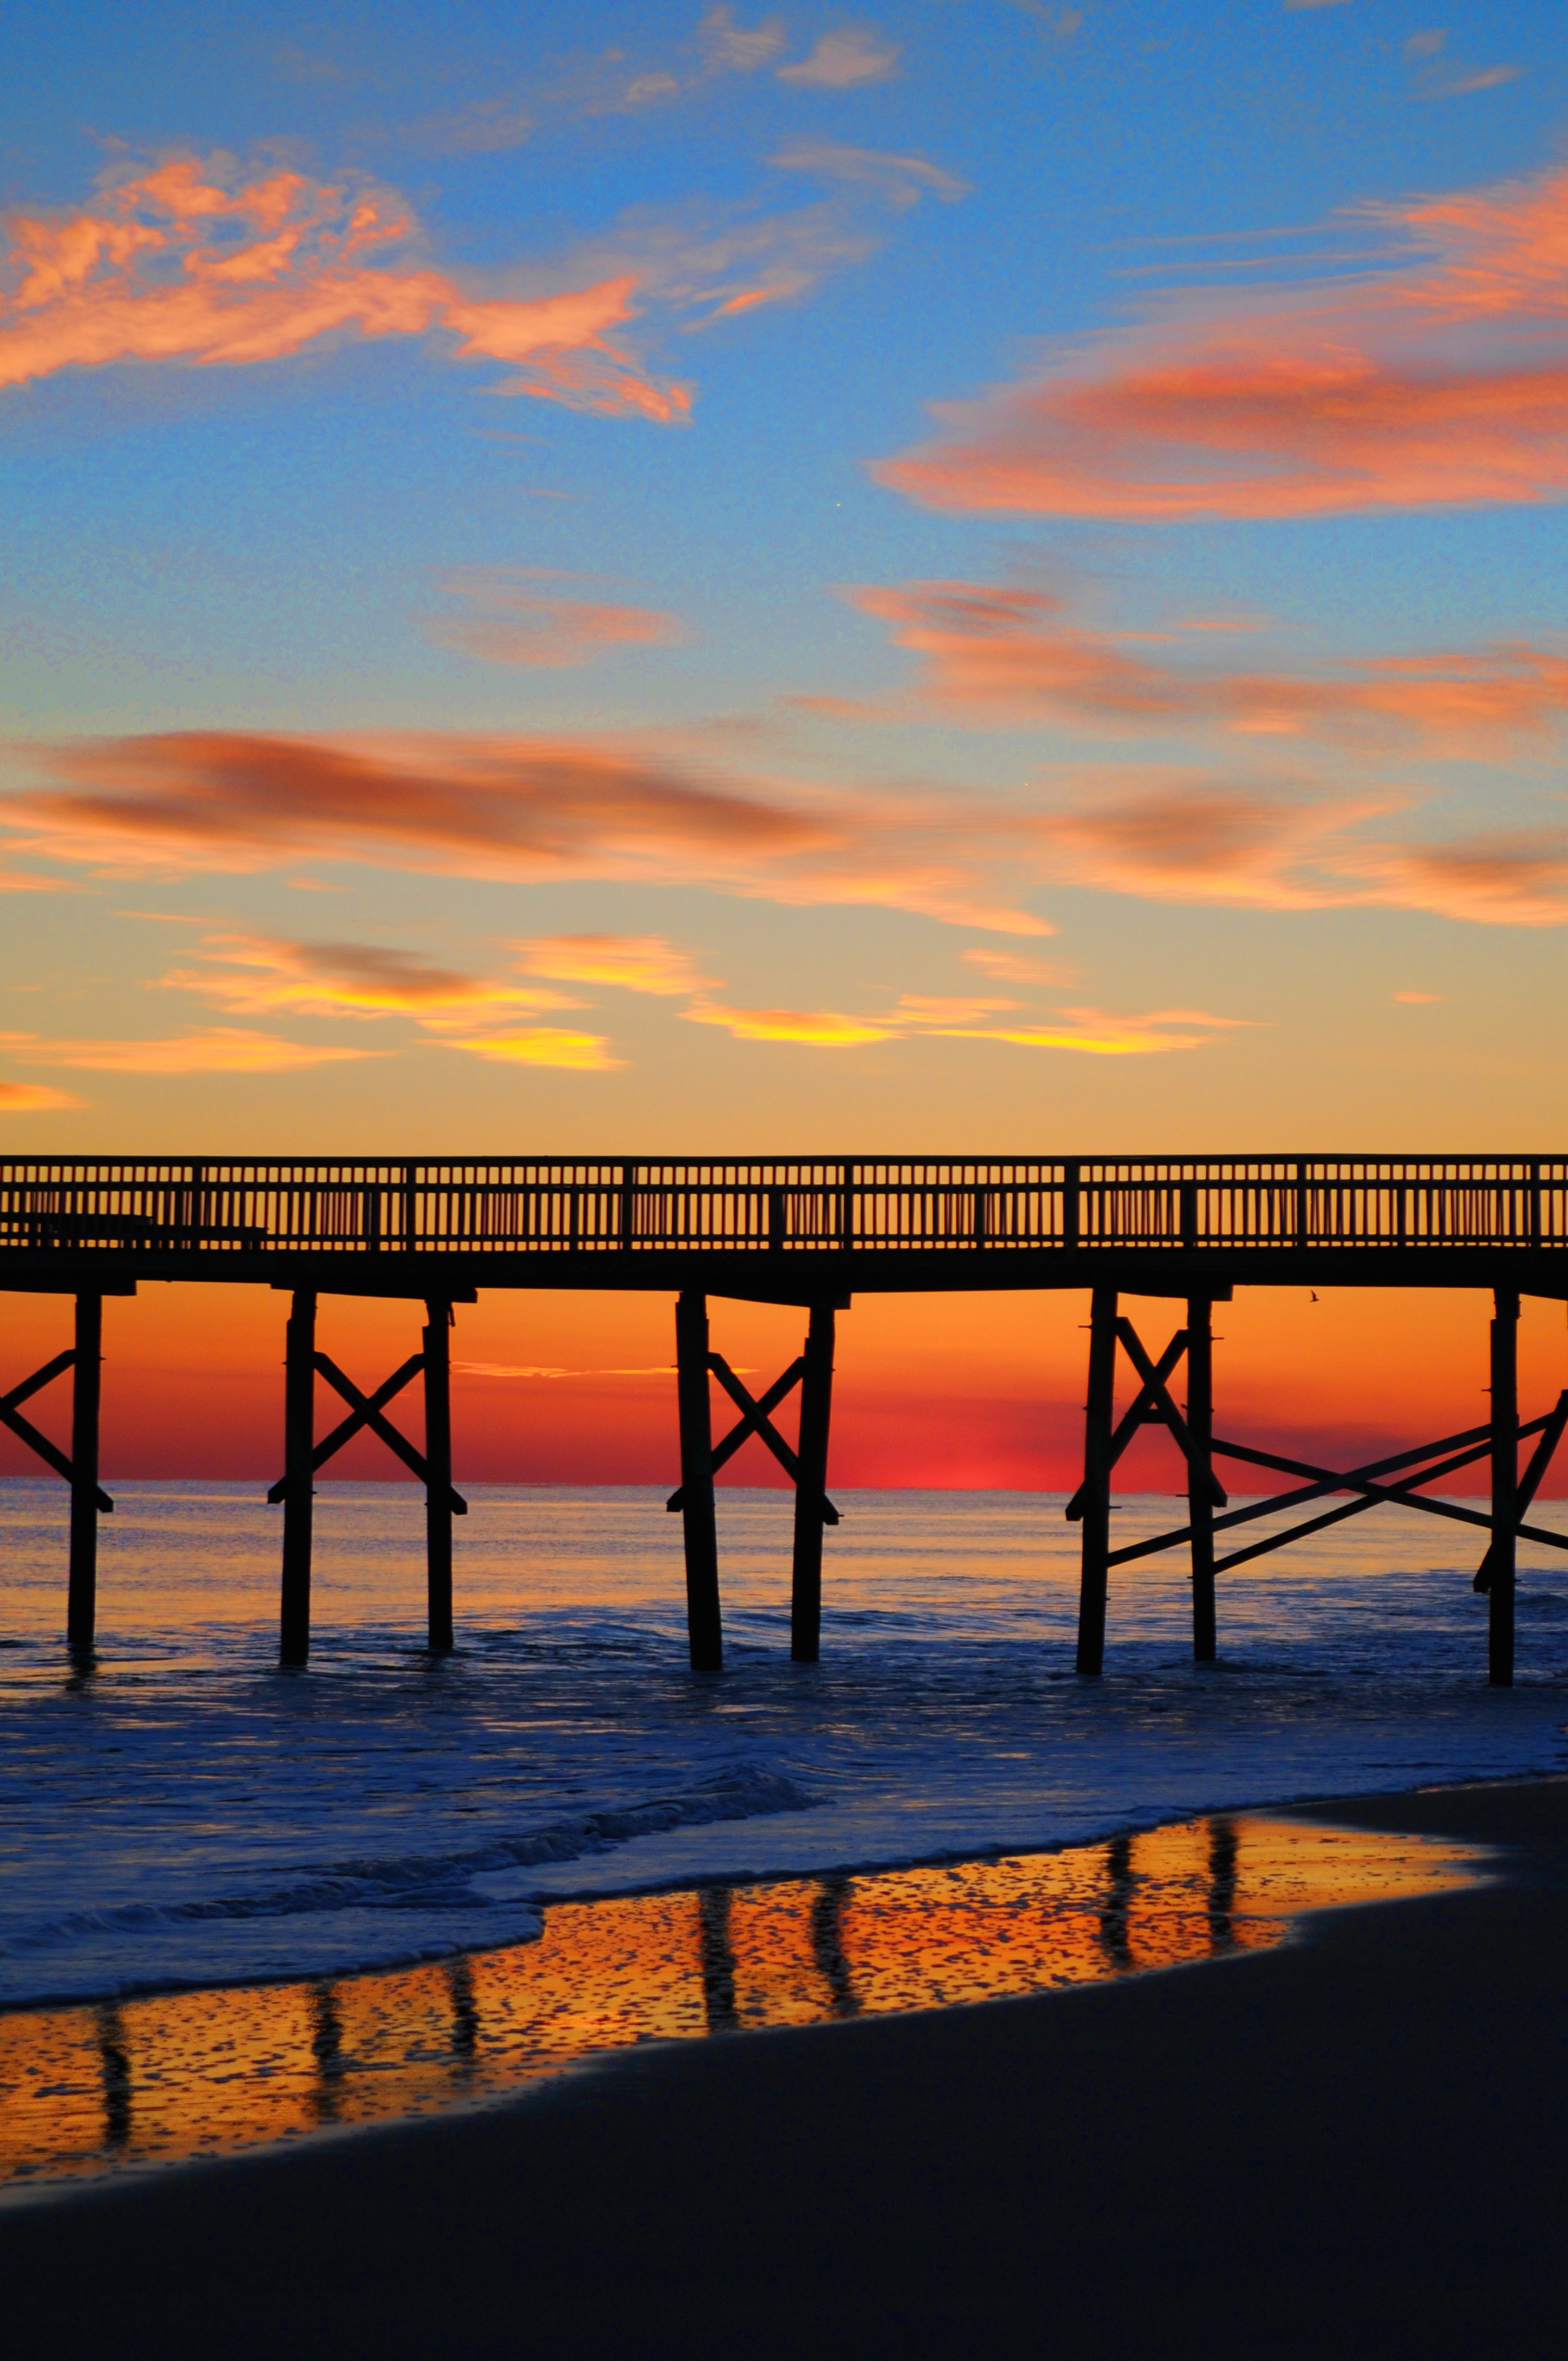
beach, sea, coast, ocean, horizon, sky, sunrise, sunset, morning, dawn, pier, dusk, evening, reflection, afterglow